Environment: lab
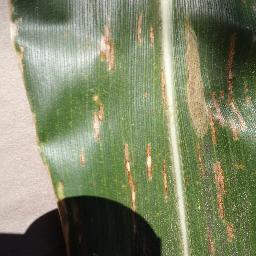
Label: gray_leaf_spot